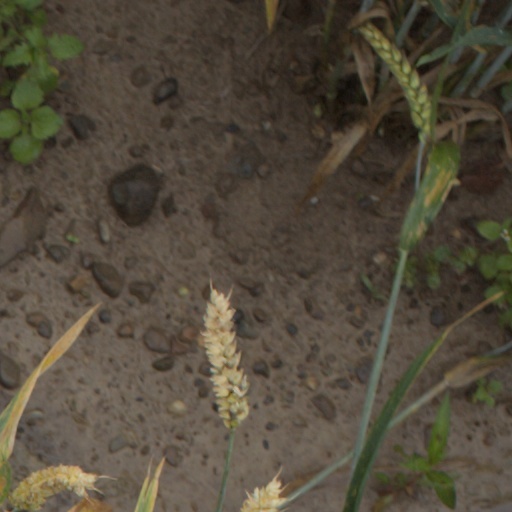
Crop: wheat